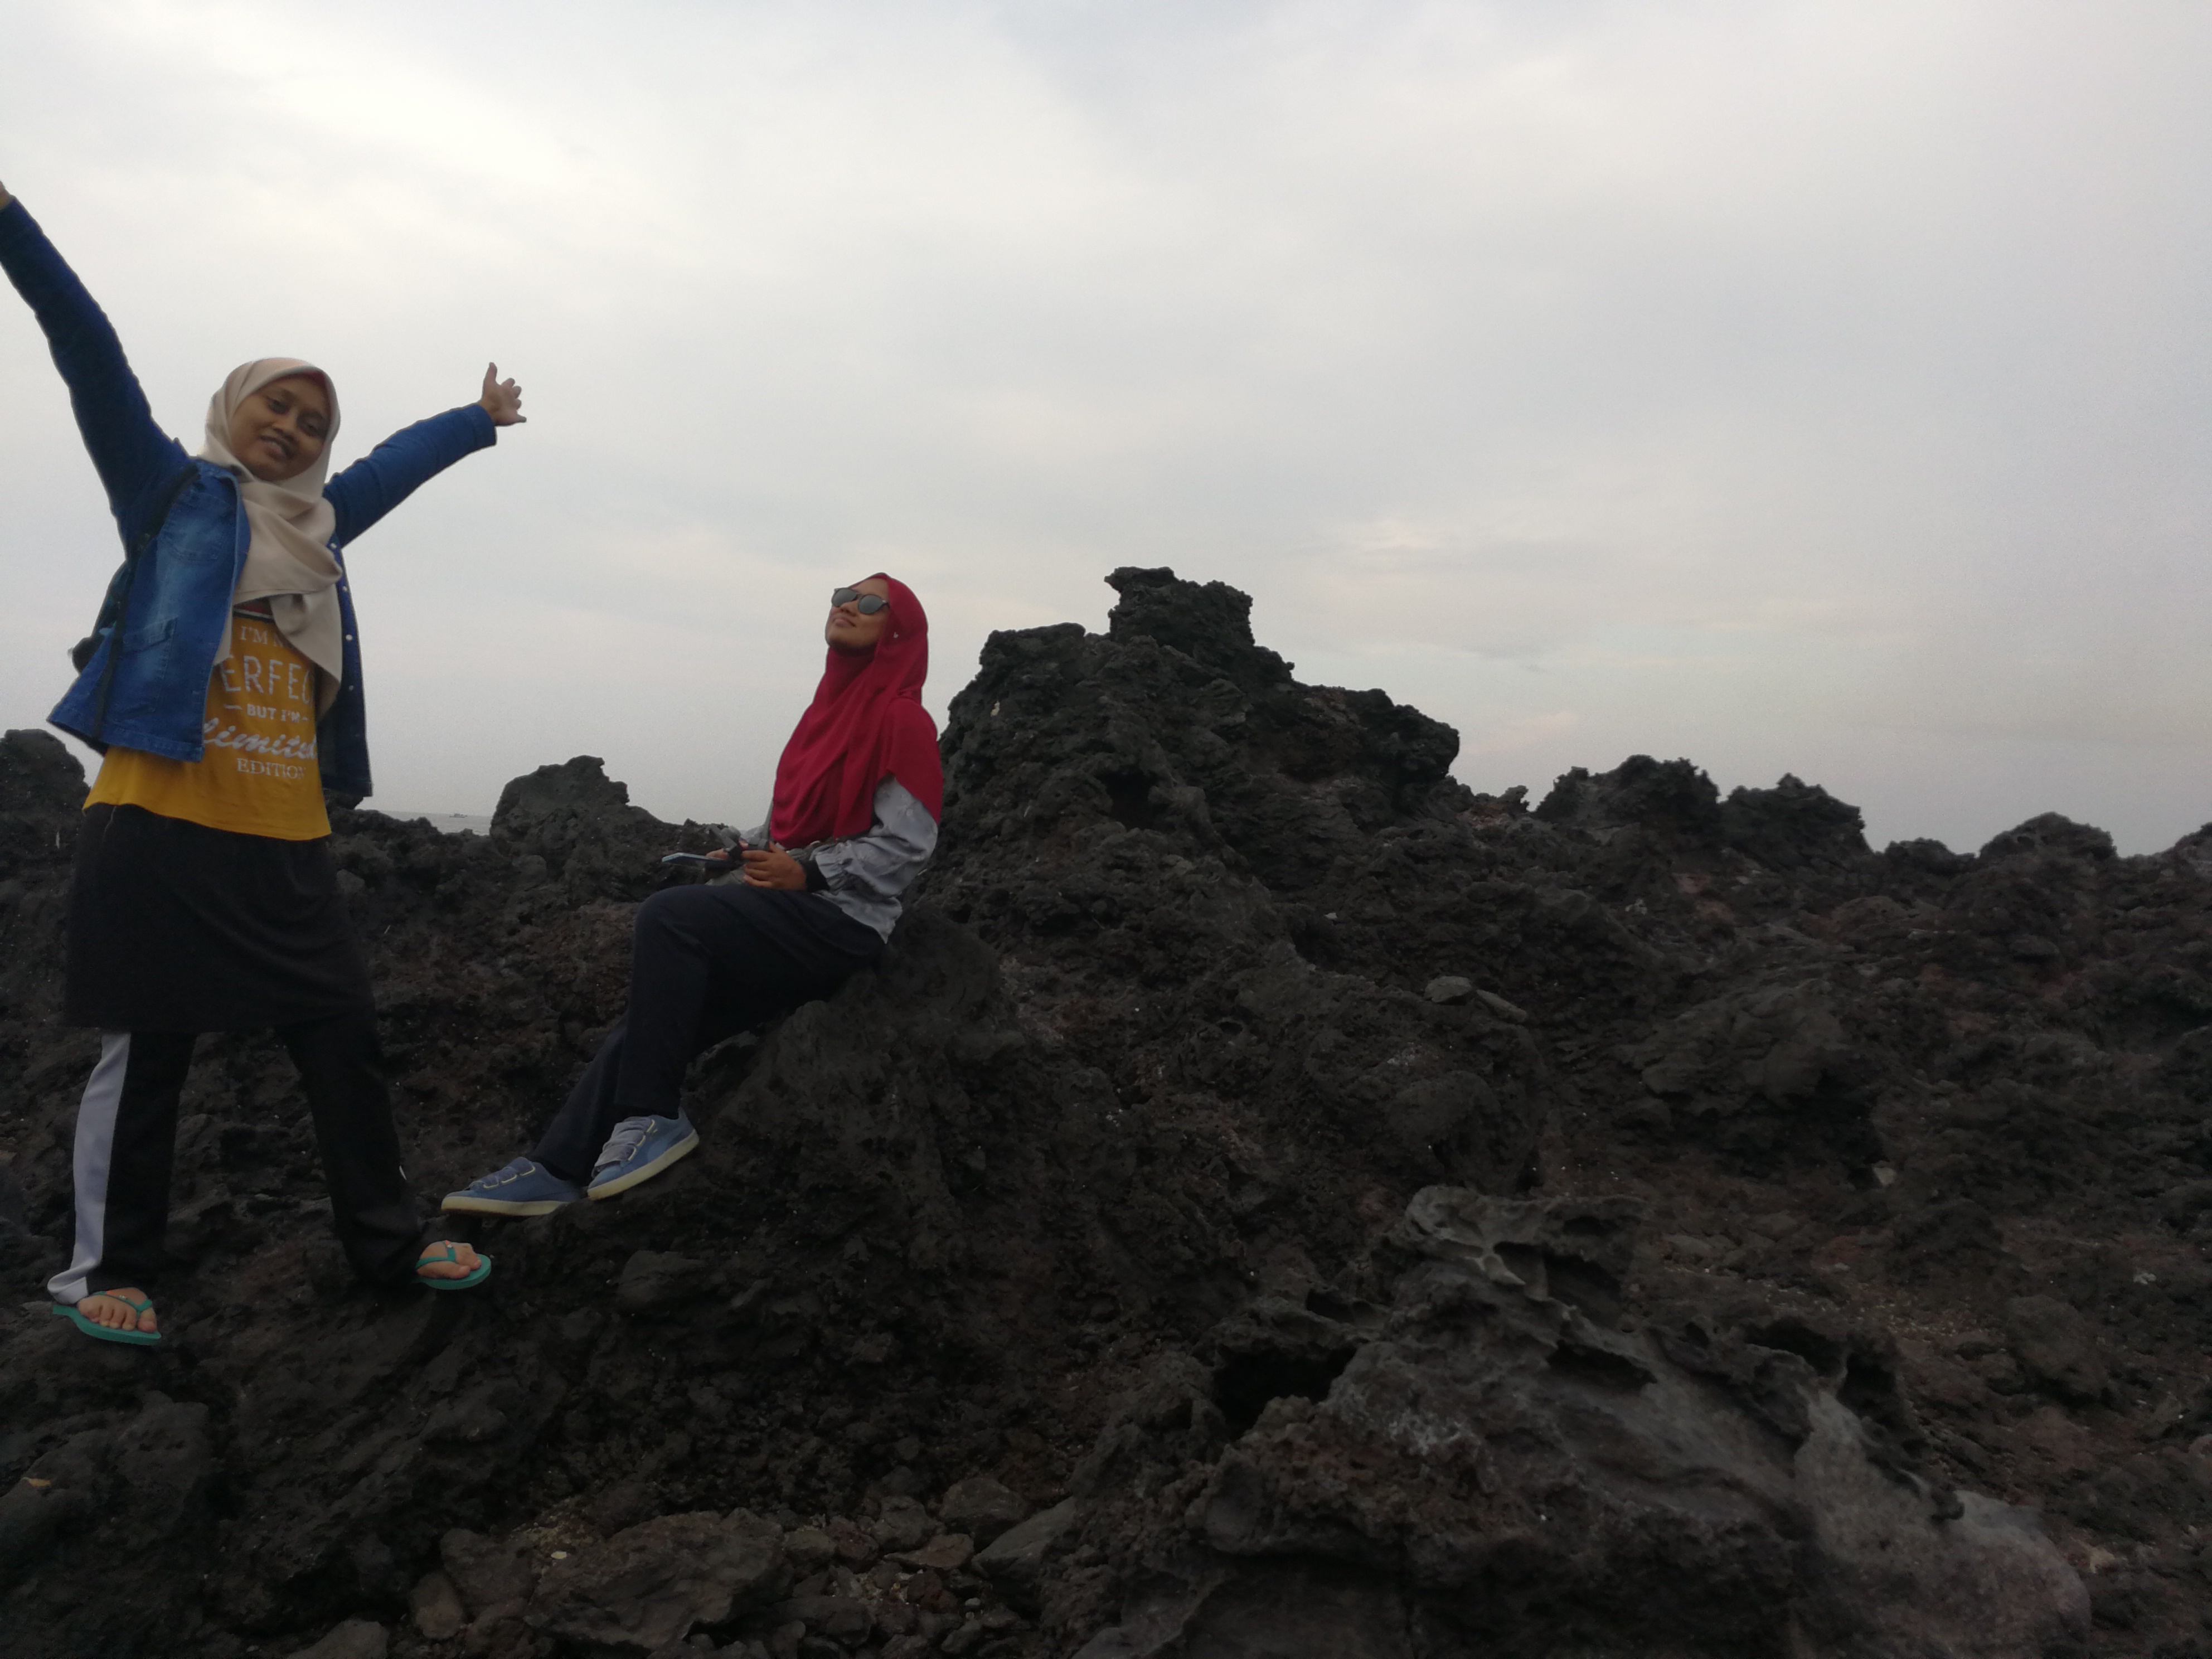
natural, mountain, geological phenomenon, geology, sky, fun, rock, summit, recreation, landscape, adventure, tourism, hill, mountaineering, ridge